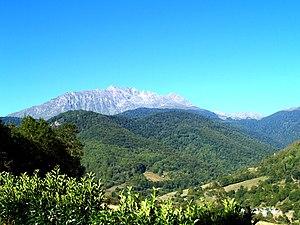
L'Arbizon est le point culminant du massif de l'Arbizon dans les Hautes-Pyrénées. Il est situé à l'est du massif du Néouvielle, entre la vallée d'Aure à l'est, et la vallée de Campan au nord.